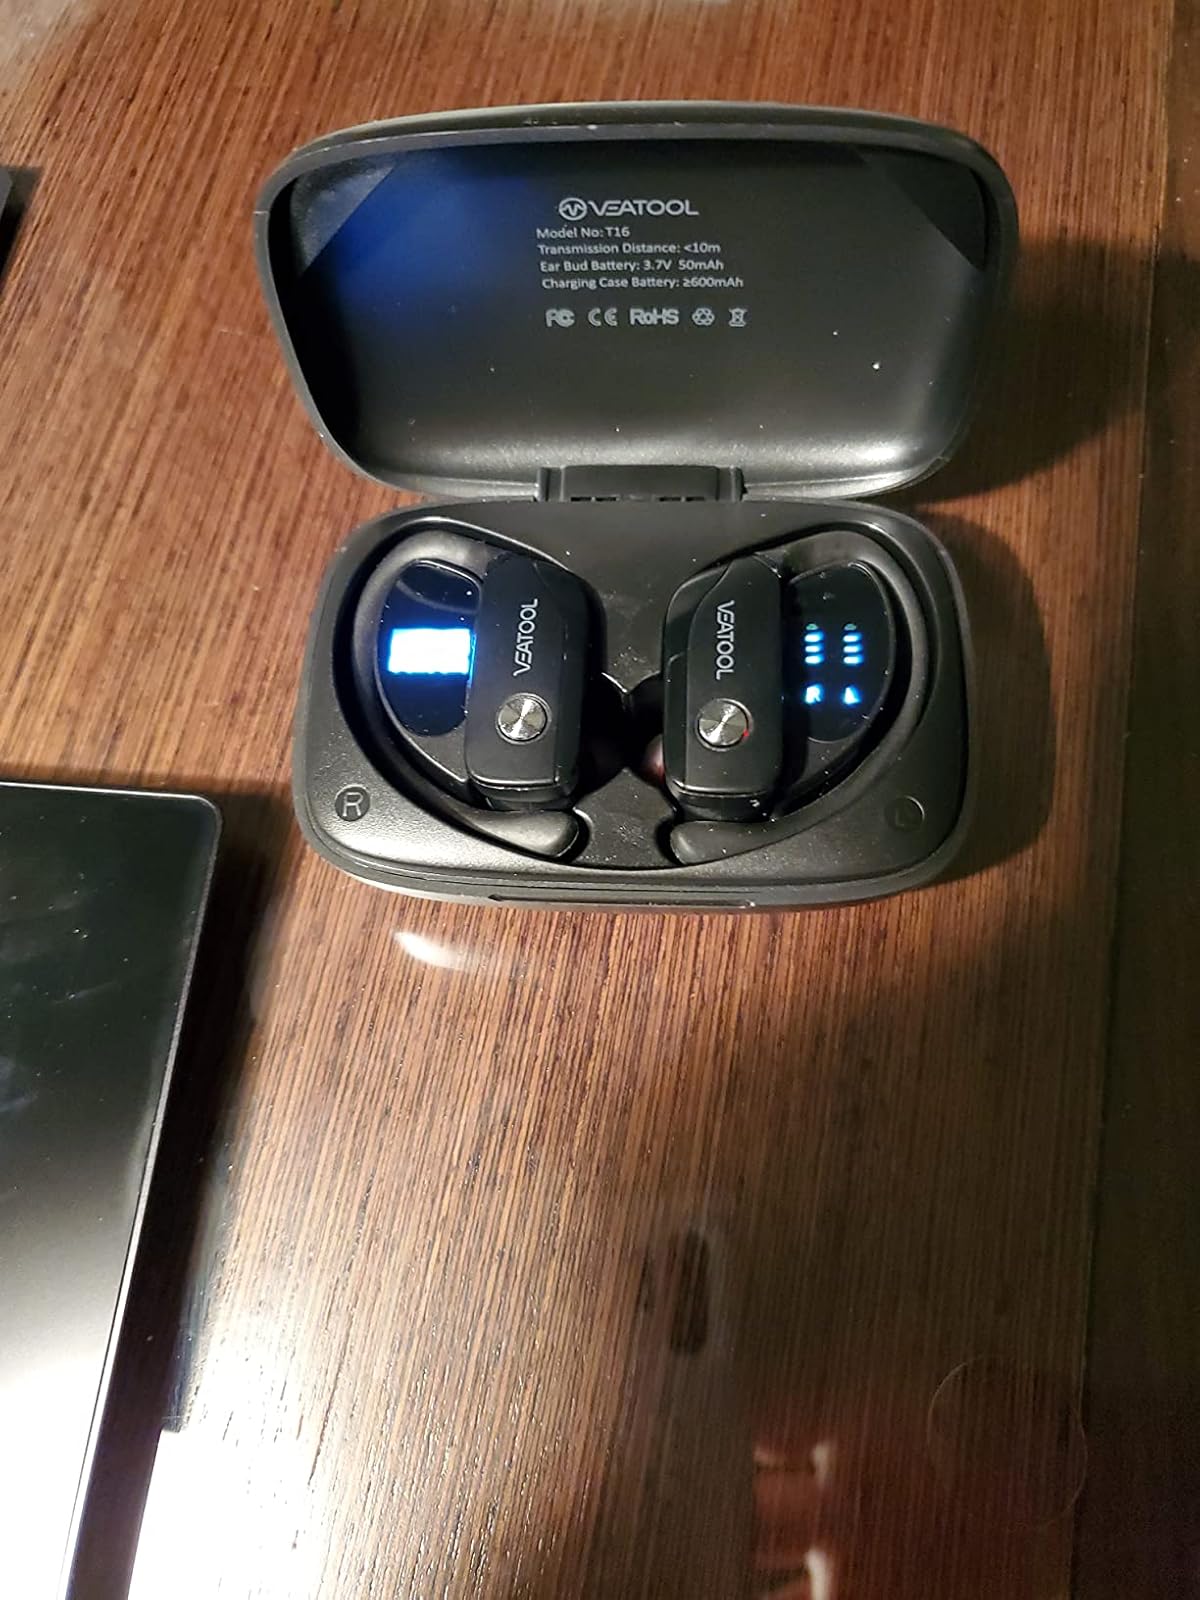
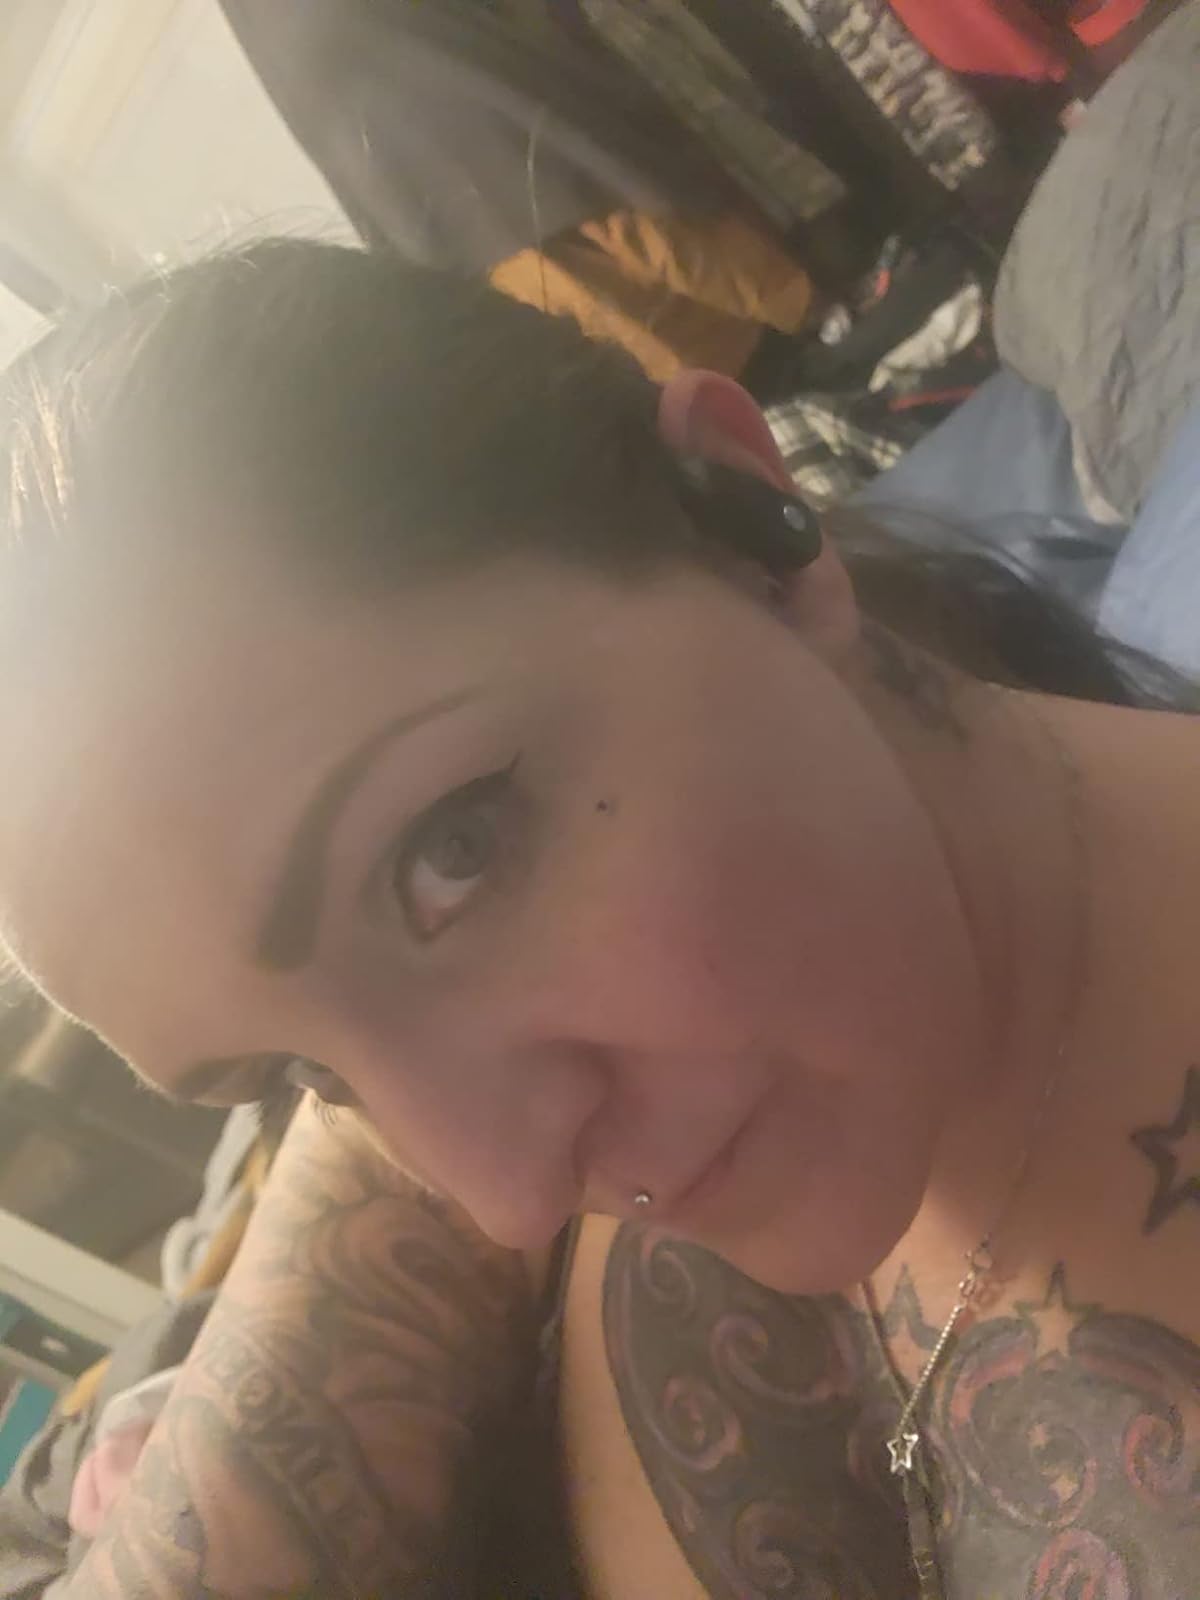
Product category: earbuds
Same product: no